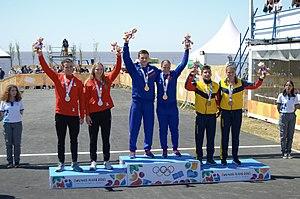
Cérémonie des vainqueurs des Jeux olympiques de la jeunesse de 2018. Course BMX par équipes mixte.